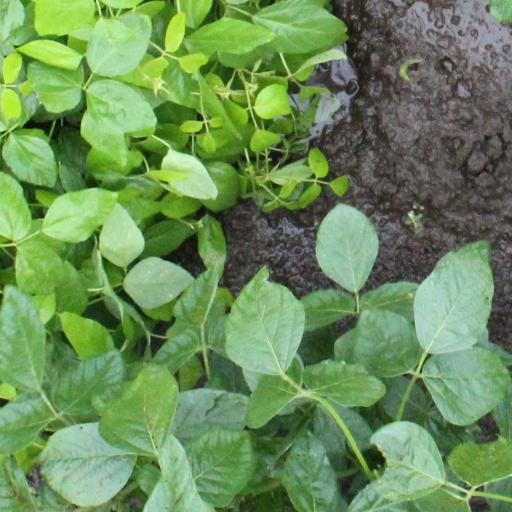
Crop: soybean